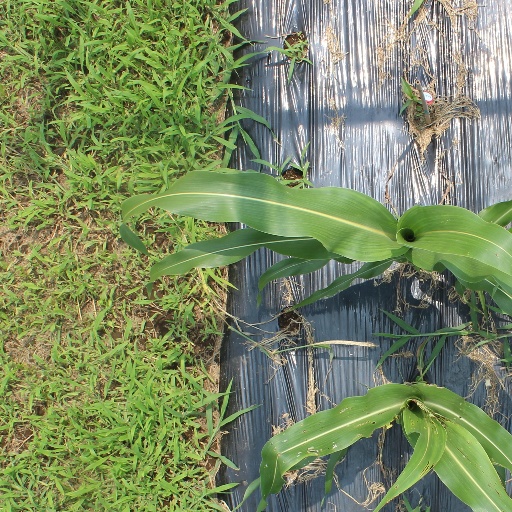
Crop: sorghum